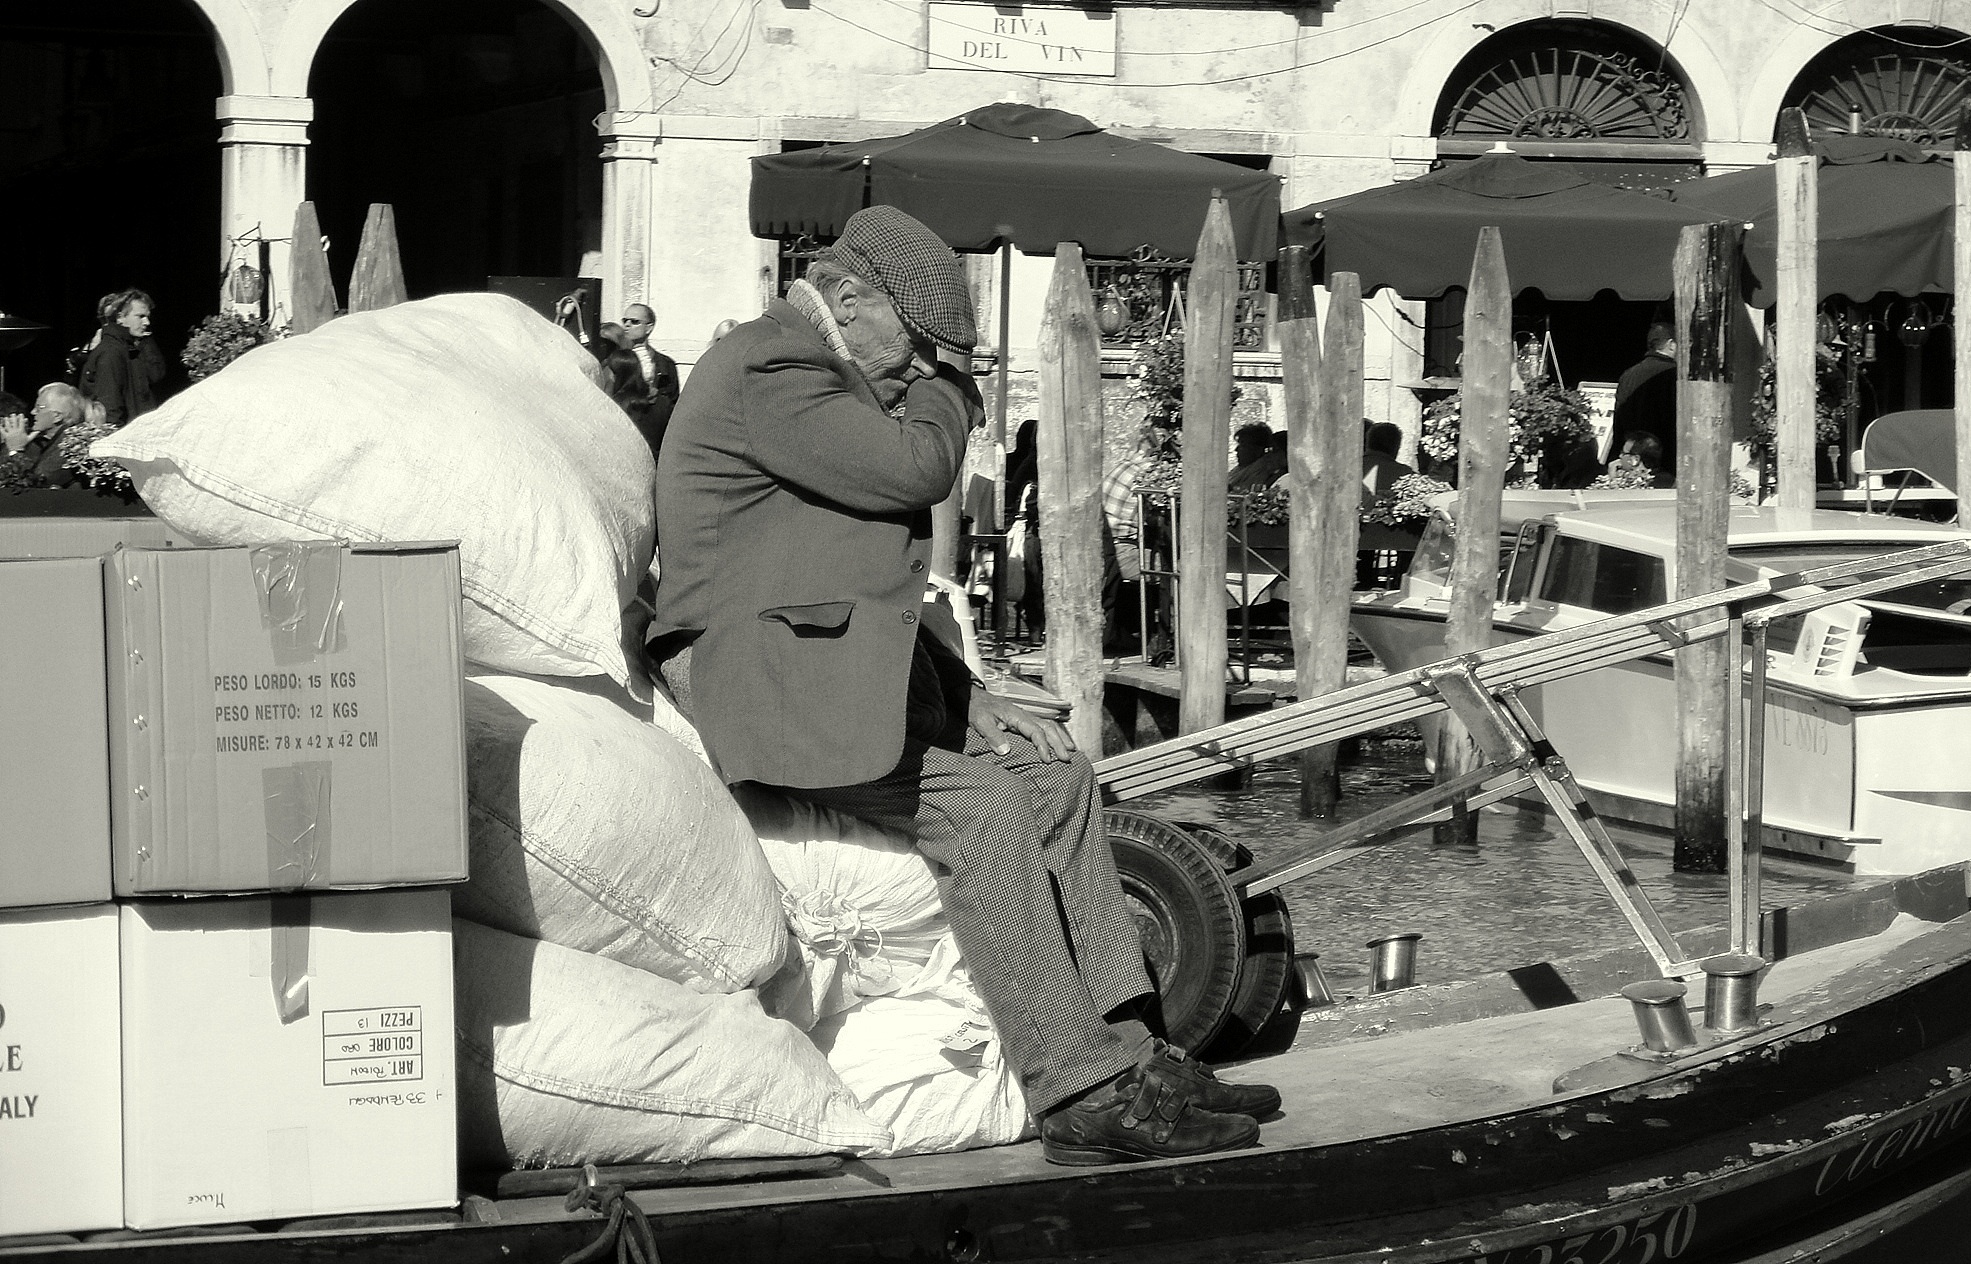
man, person, black and white, road, white, boat, street, photography, old, male, transport, vessel, vehicle, venice, black, monochrome, tourism, old man, worker, photograph, venezia, image, canals, monochrome photography, working boat